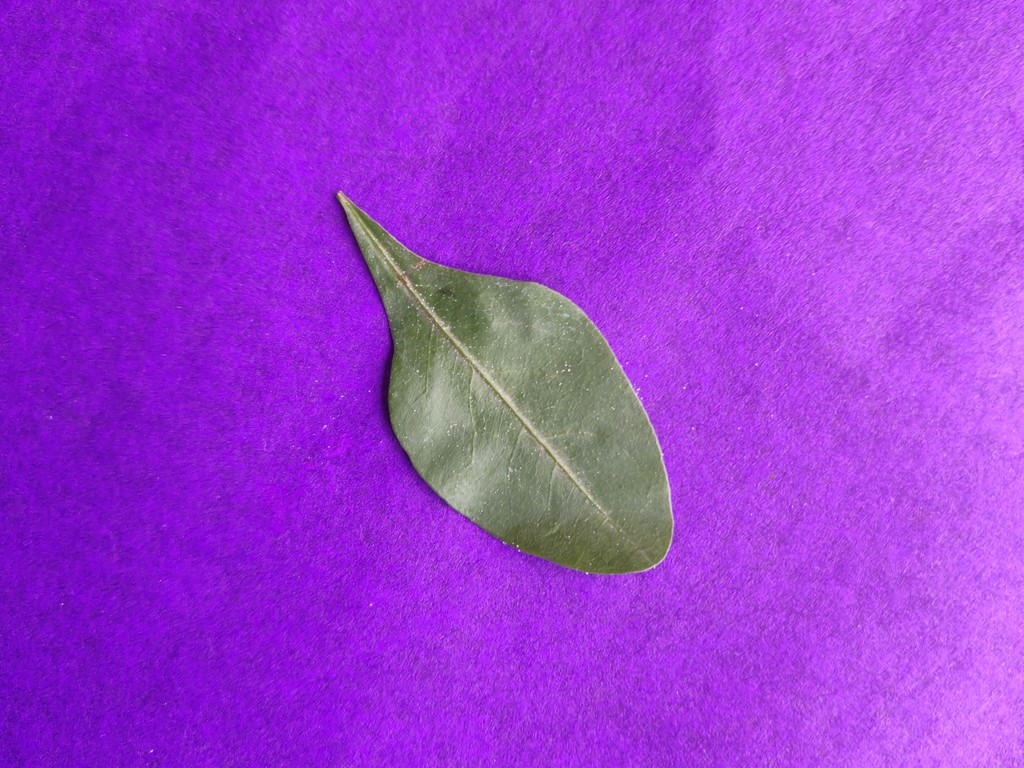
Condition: Healthy
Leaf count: single
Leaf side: front